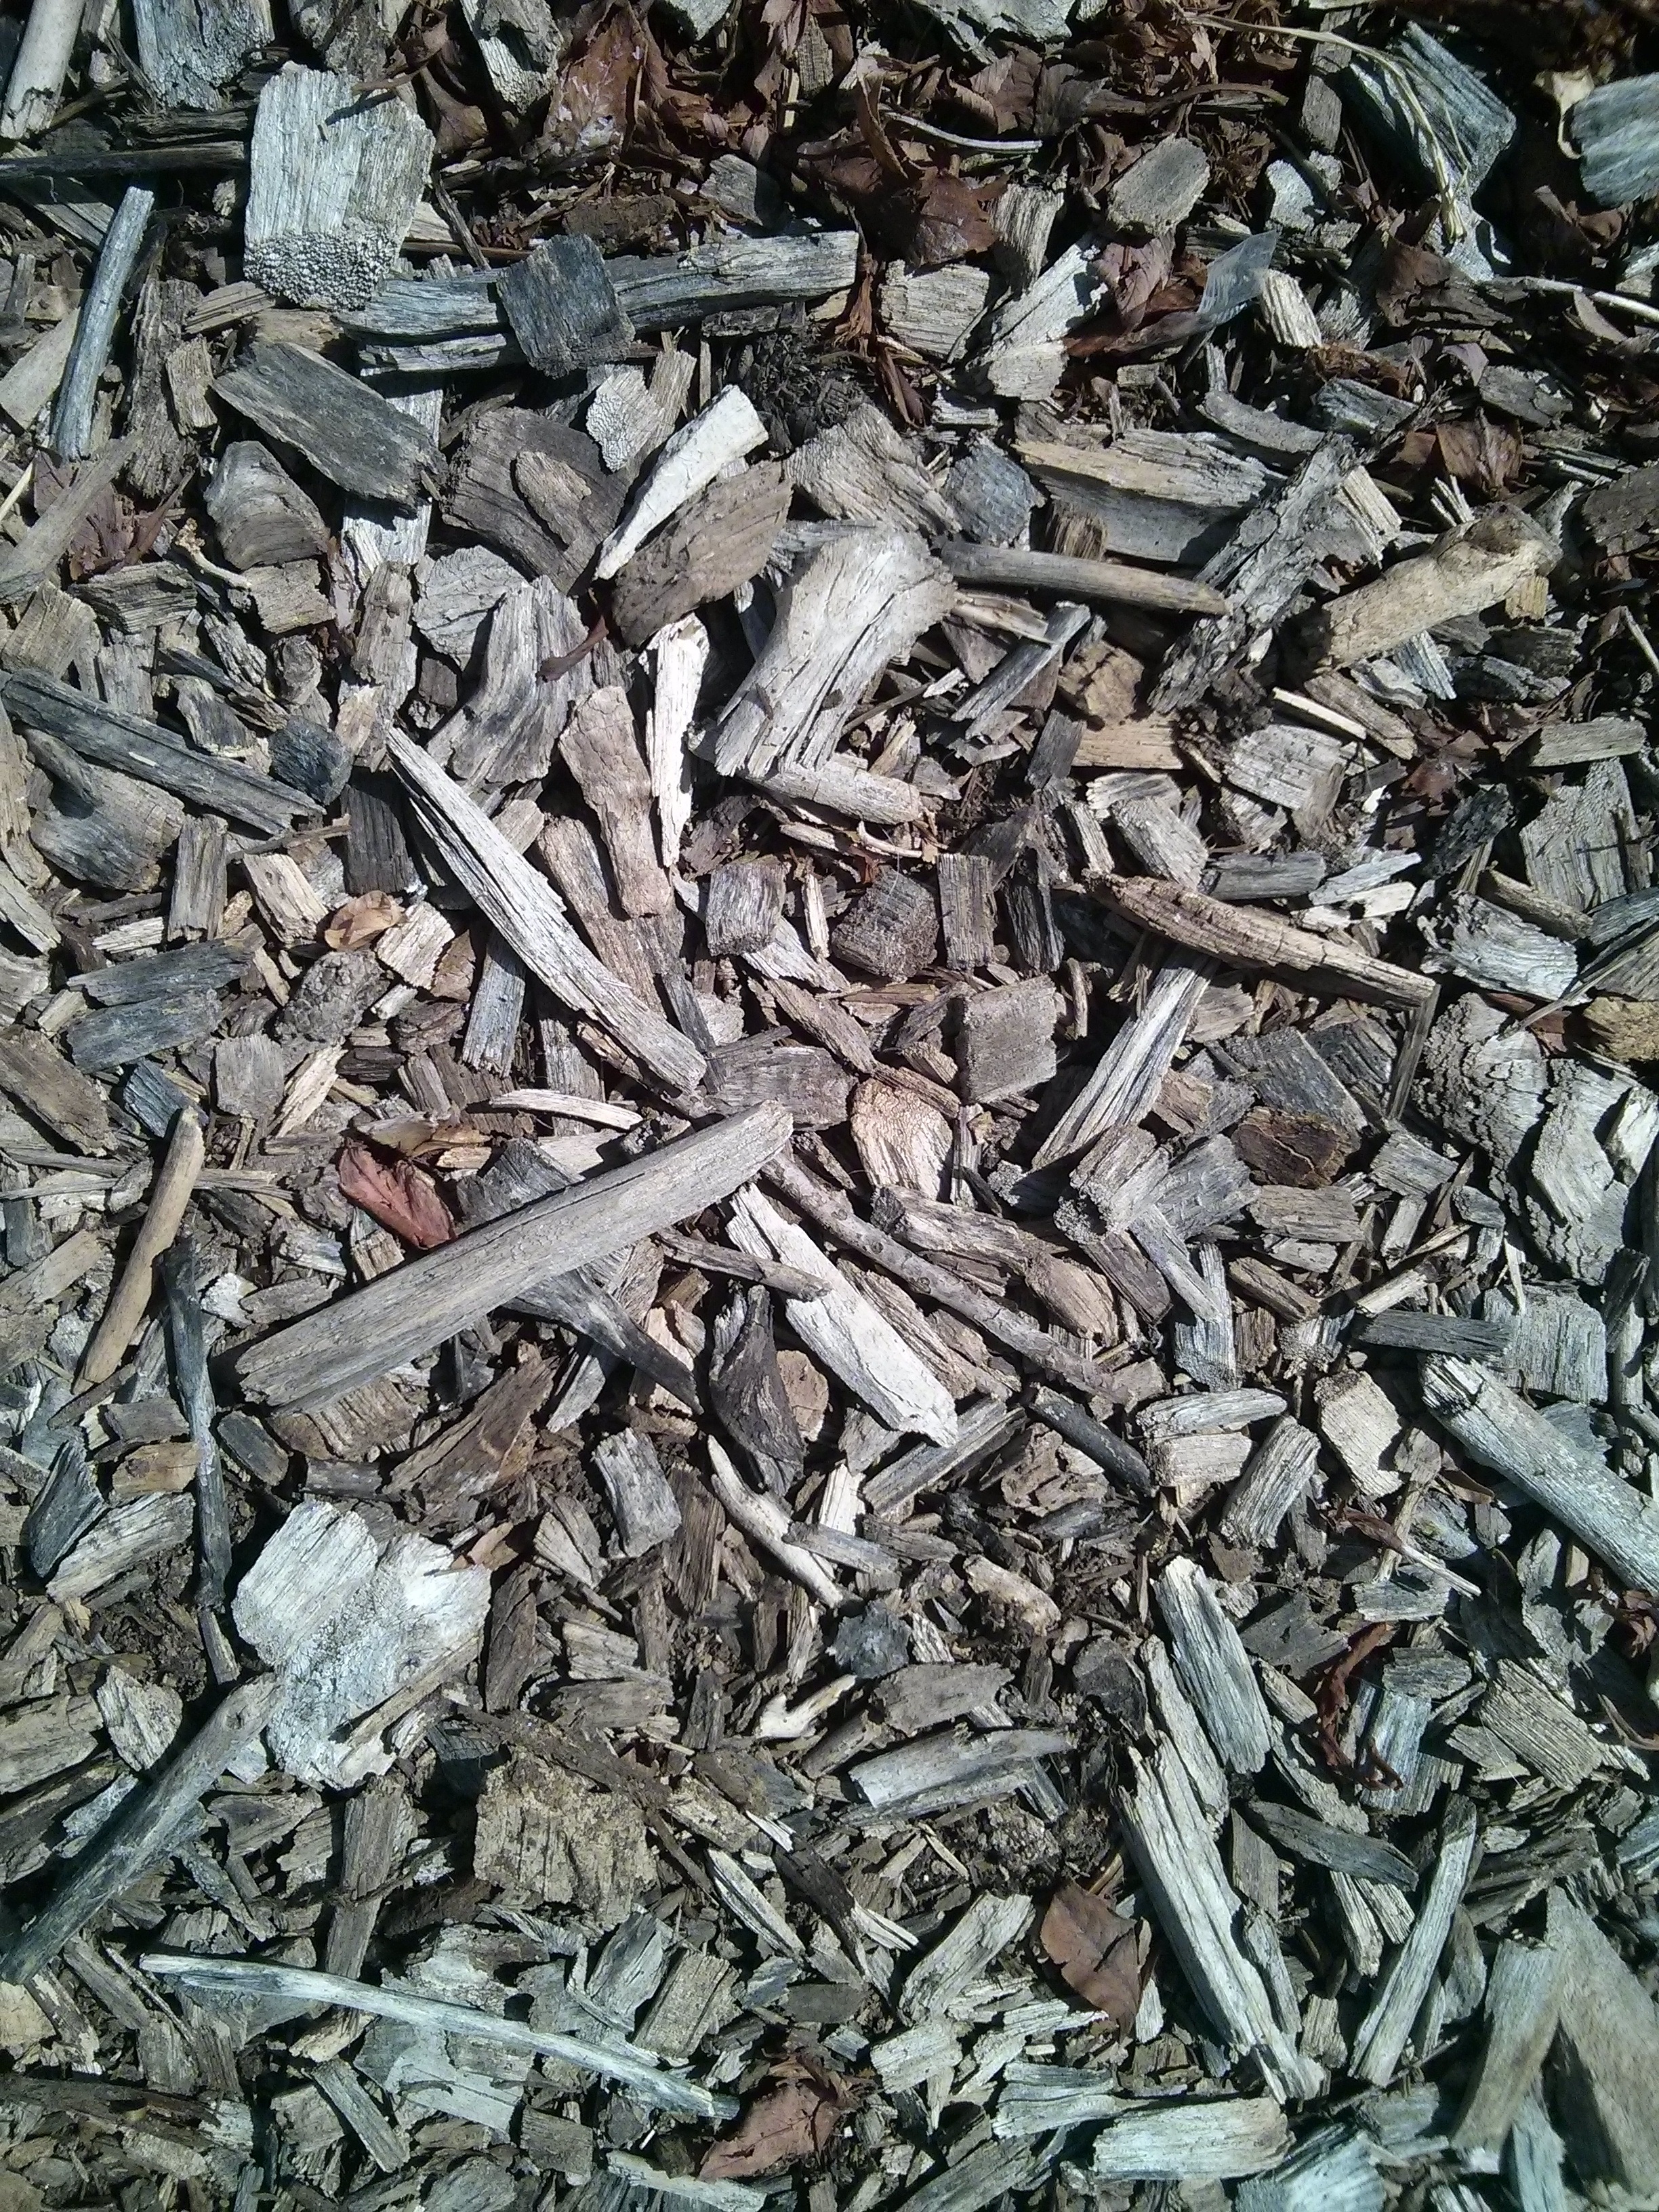
branch, wood, bark, soil, material, rubble, chunks, litter, waste, earthquake, scrap, wood chips, geological phenomenon